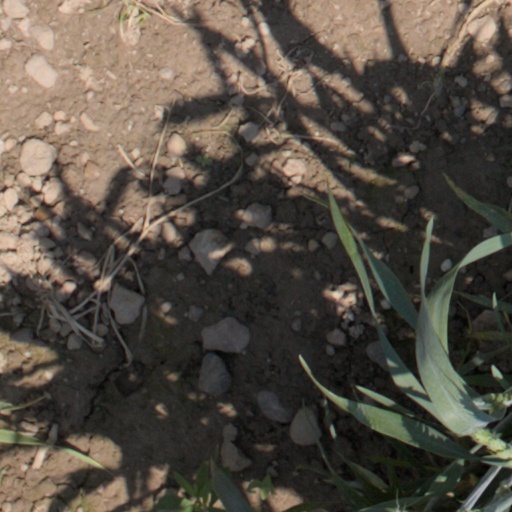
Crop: wheat